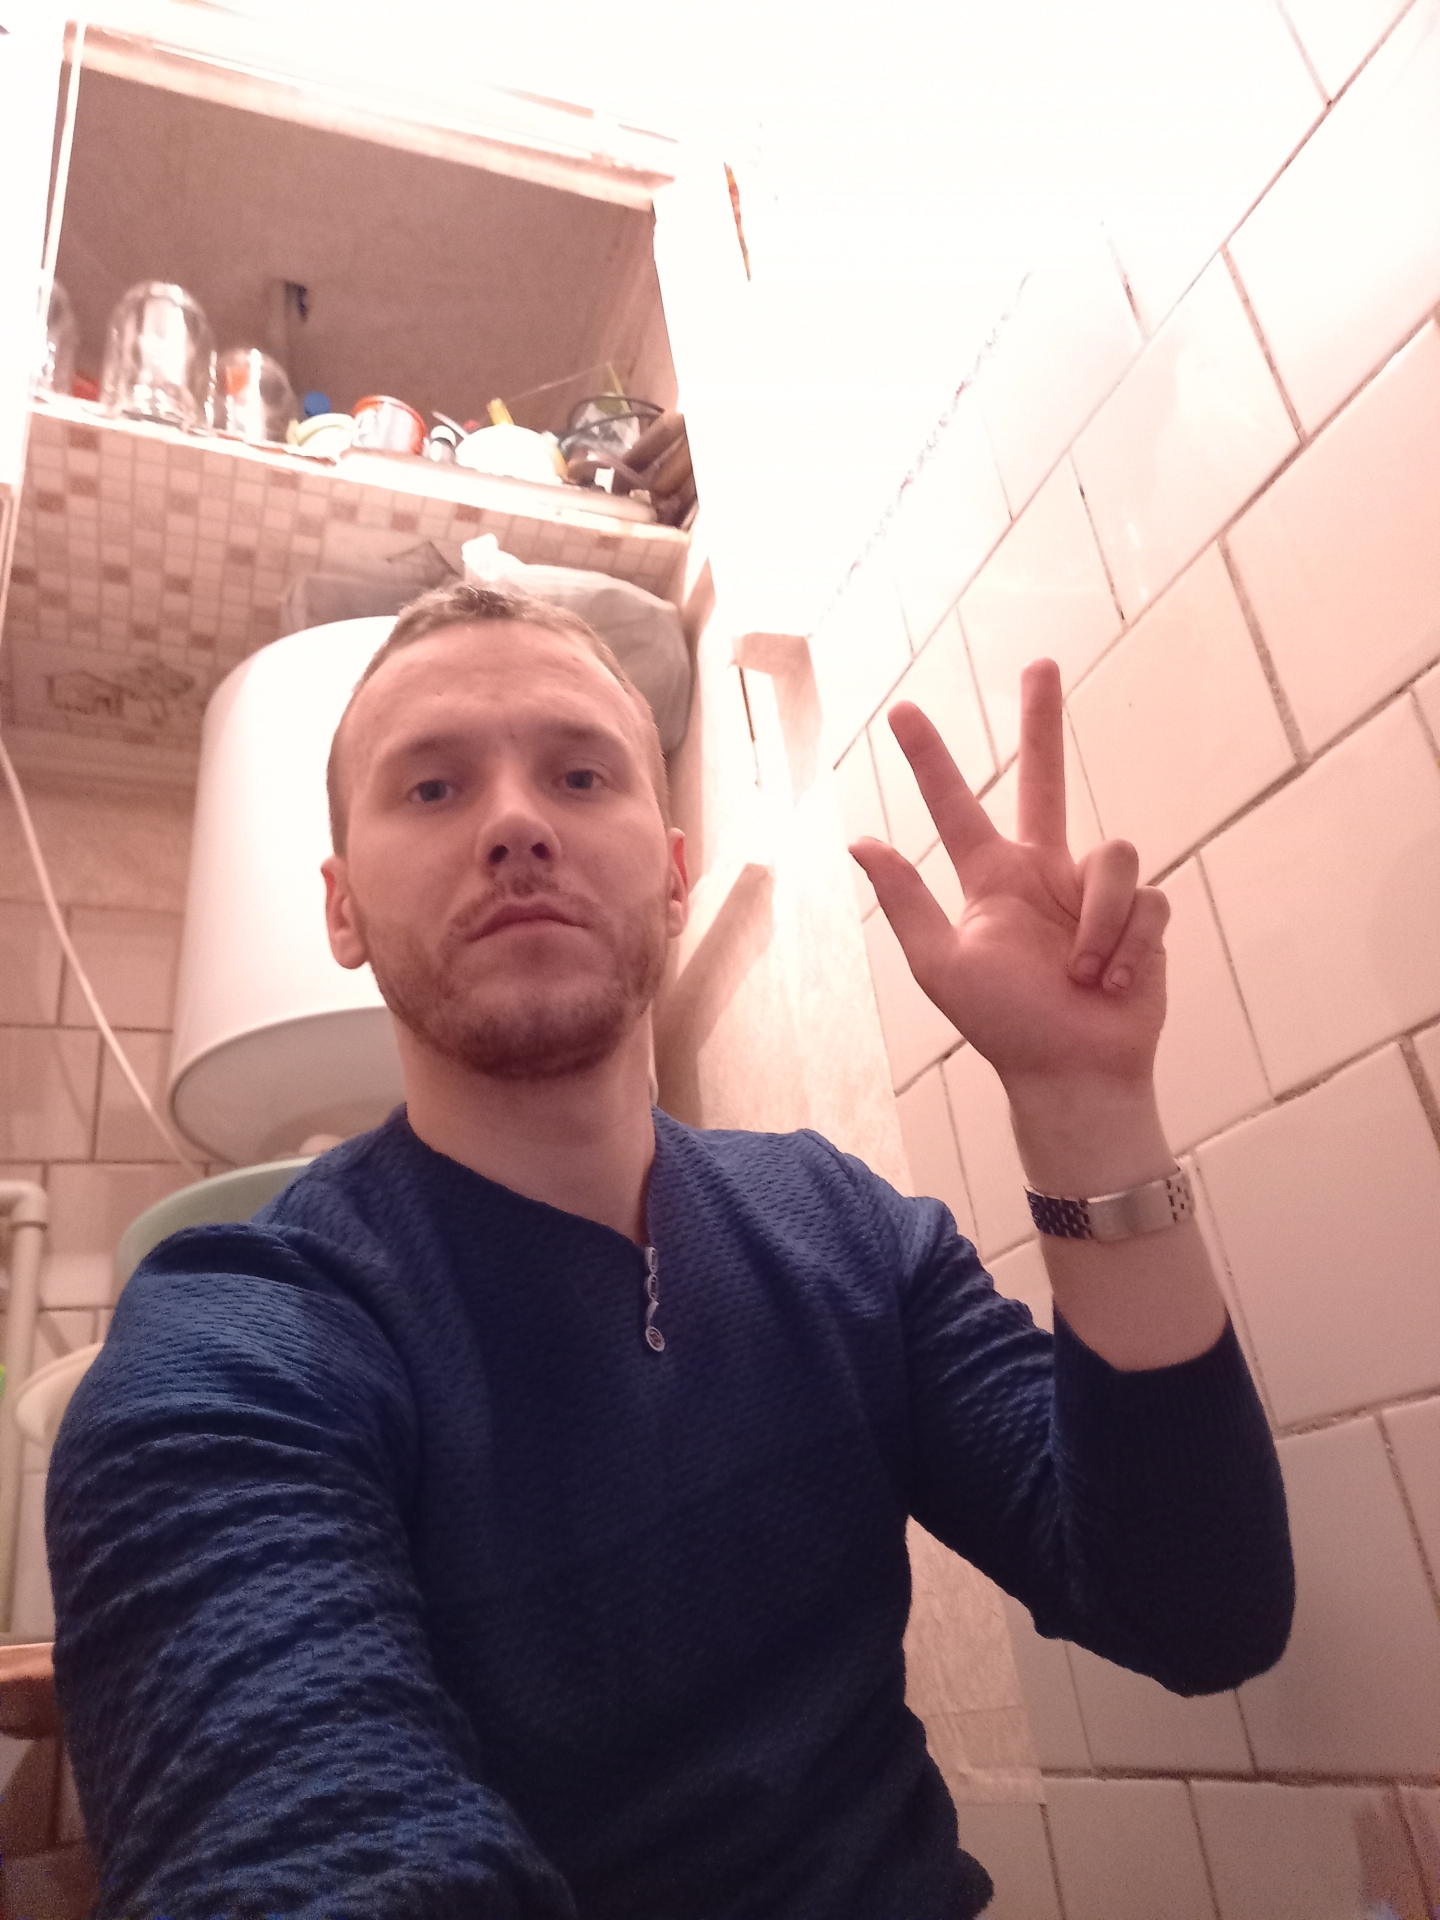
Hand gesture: three2